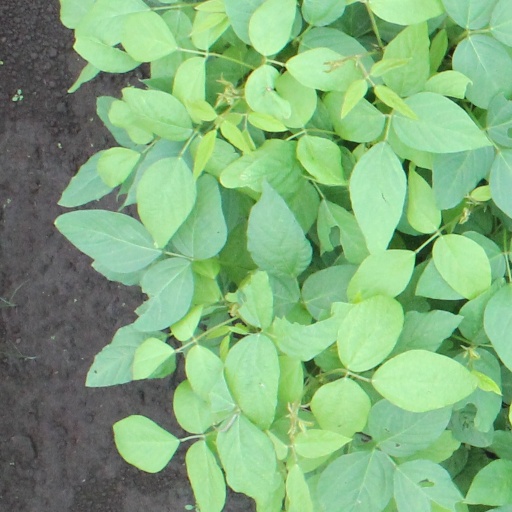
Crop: soybean